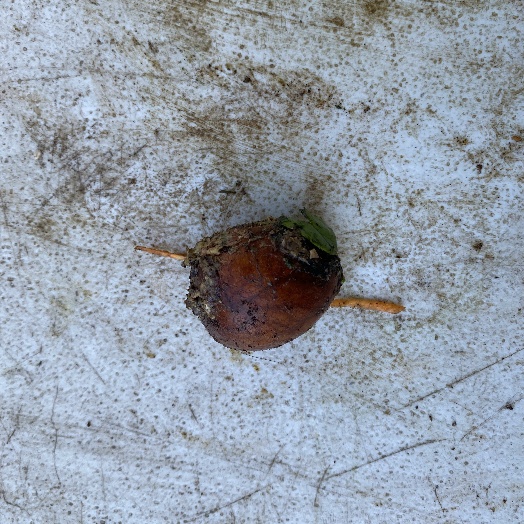
Label: Food Organics